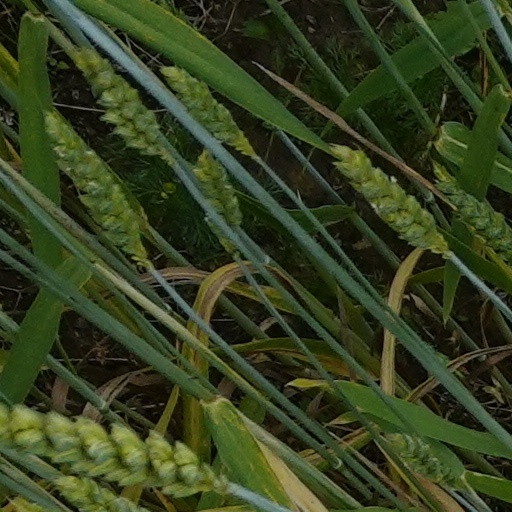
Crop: wheat